Robert Gray (sea captain)

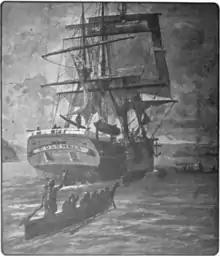
Sketch of "Columbia Rediviva" on the river bearing her name

Afterward, Gray carried on south to what was, he rightly suspected, the mouth of a great river, and looked further for a way into this river. On May 11, his men discovered what he sought, and he ordered a small sailboat launched to attempt to find a safe passage across the sand bars in the process known as sounding. Finally, on the evening of May 11, 1792, Gray's men found a safe channel, so ship and crew sailed into the estuary of the Columbia River. Once there, they sailed upriver and Gray named this large river Columbia after his ship.